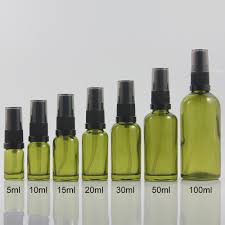
Waste category: glass